Battle of the Tiger's Mouth

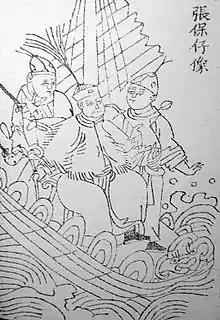
Chinese engraving of Cheung Po Tsai, or "Quan Apon Chay"

On the 11th of December, Cheung Po Tsai moved his entire fleet close to Macau, finally seeking a decisive battle with the Portuguese, in person. The Portuguese set out to sea and the pirates lost a further 15 ships before again retreating. Shortly after this defeat, Cheung Po Tsai offered the Portuguese a separate peace, but Alcoforado rejected it, not wishing to betray the Chinese Mandarins and advise the pirate instead to accept an amnesty which the Chinese Emperor had recently offered to any and all pirates who accepted his authority. Cheung Po Tsai however, refused the proposal. After this engagement, the Red Flag Fleet suffered another heavy blow, in the form of the defection of an ally or vassal pirate fleet, the Black Flag Fleet, to the Chinese authorities, under the offer of redemption.